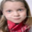
Label: girl